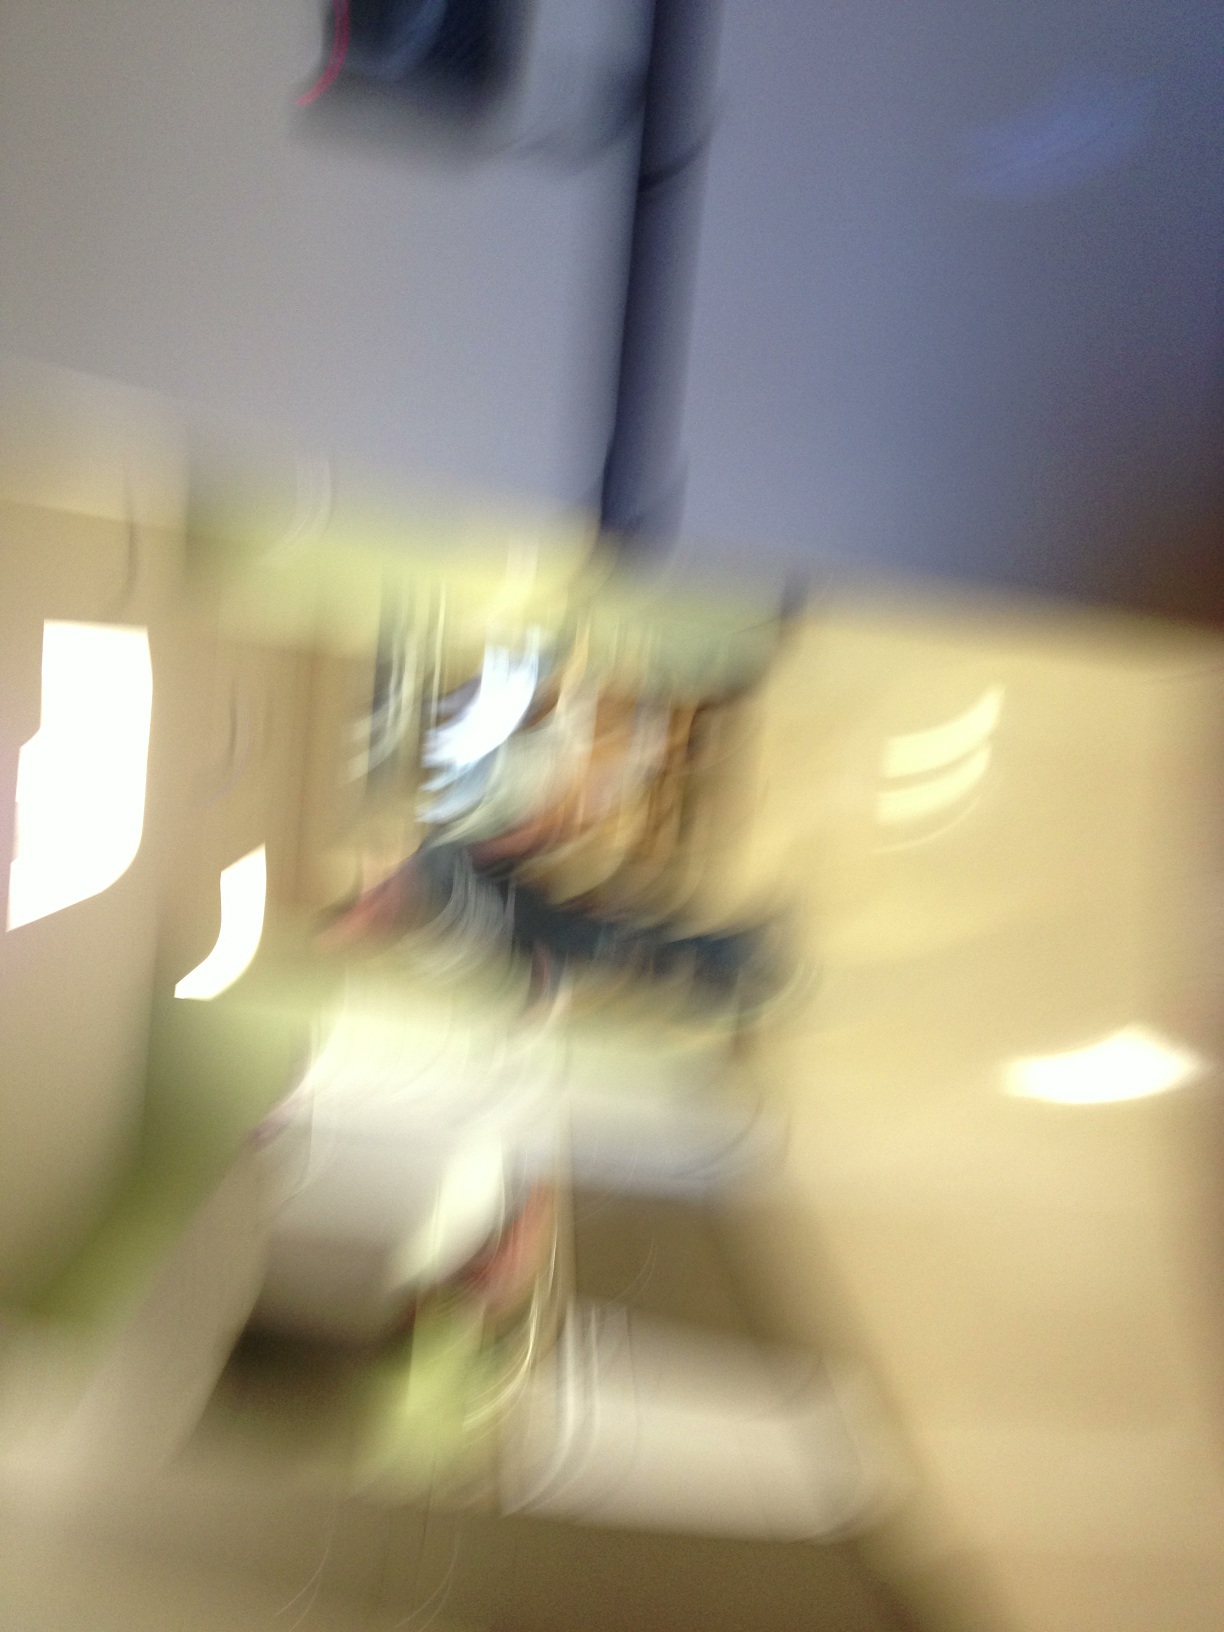Question: What is this?
Answer: unanswerable